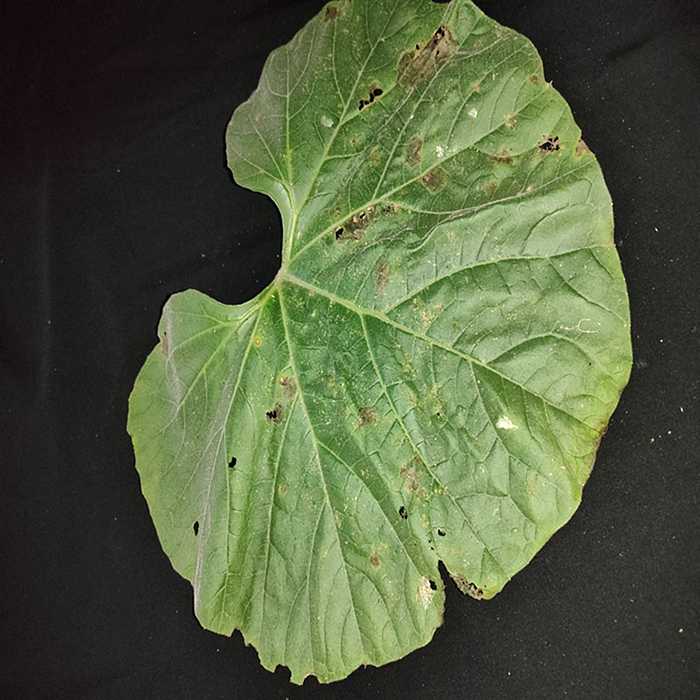
Plant: Bottle gourd
Label: Anthracnose